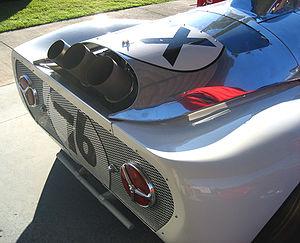
La Howmet TX est une automobile de Sport-prototypes américaine dessinée en 1968 pour tester la compétitivité du moteur à turbine à gaz en sport automobile. Conçue par le pilote Ray Heppenstall, la TX combine un châssis construit par McKee Engineering, une turbine louée à Teledyne Continental Motors et une aide financière et matérielle d'Howmet Corporation.